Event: Nepal Earthquake
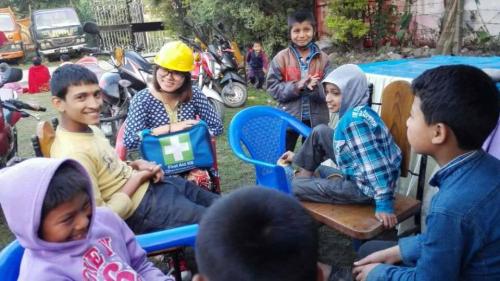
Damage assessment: no_damage